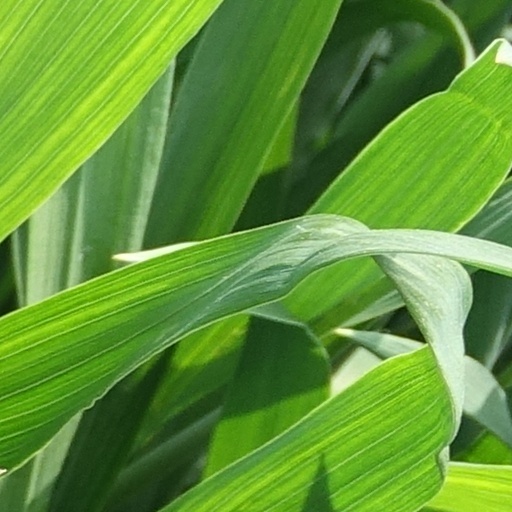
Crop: wheat